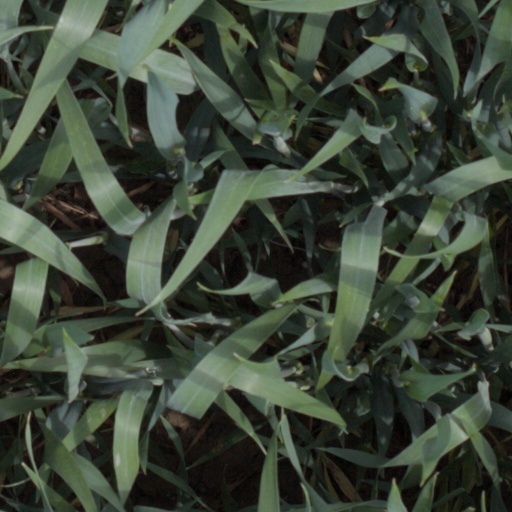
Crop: wheat